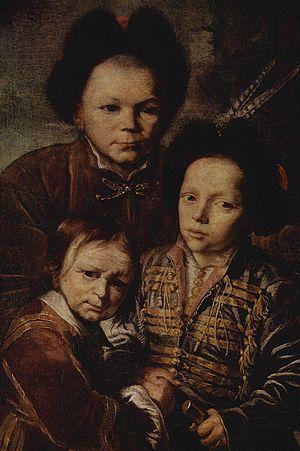
Le khanat de Crimée est un ancien État gouverné par les Tatars de Crimée de 1441 à 1783. Son nom originel était Qırım Yurtu. Parmi les khanats turcs issus de l'éclatement de la Horde d'or, le khanat de Crimée est celui qui a duré le plus longtemps.